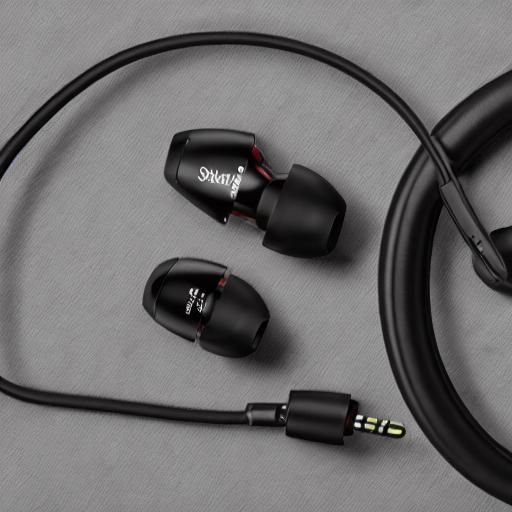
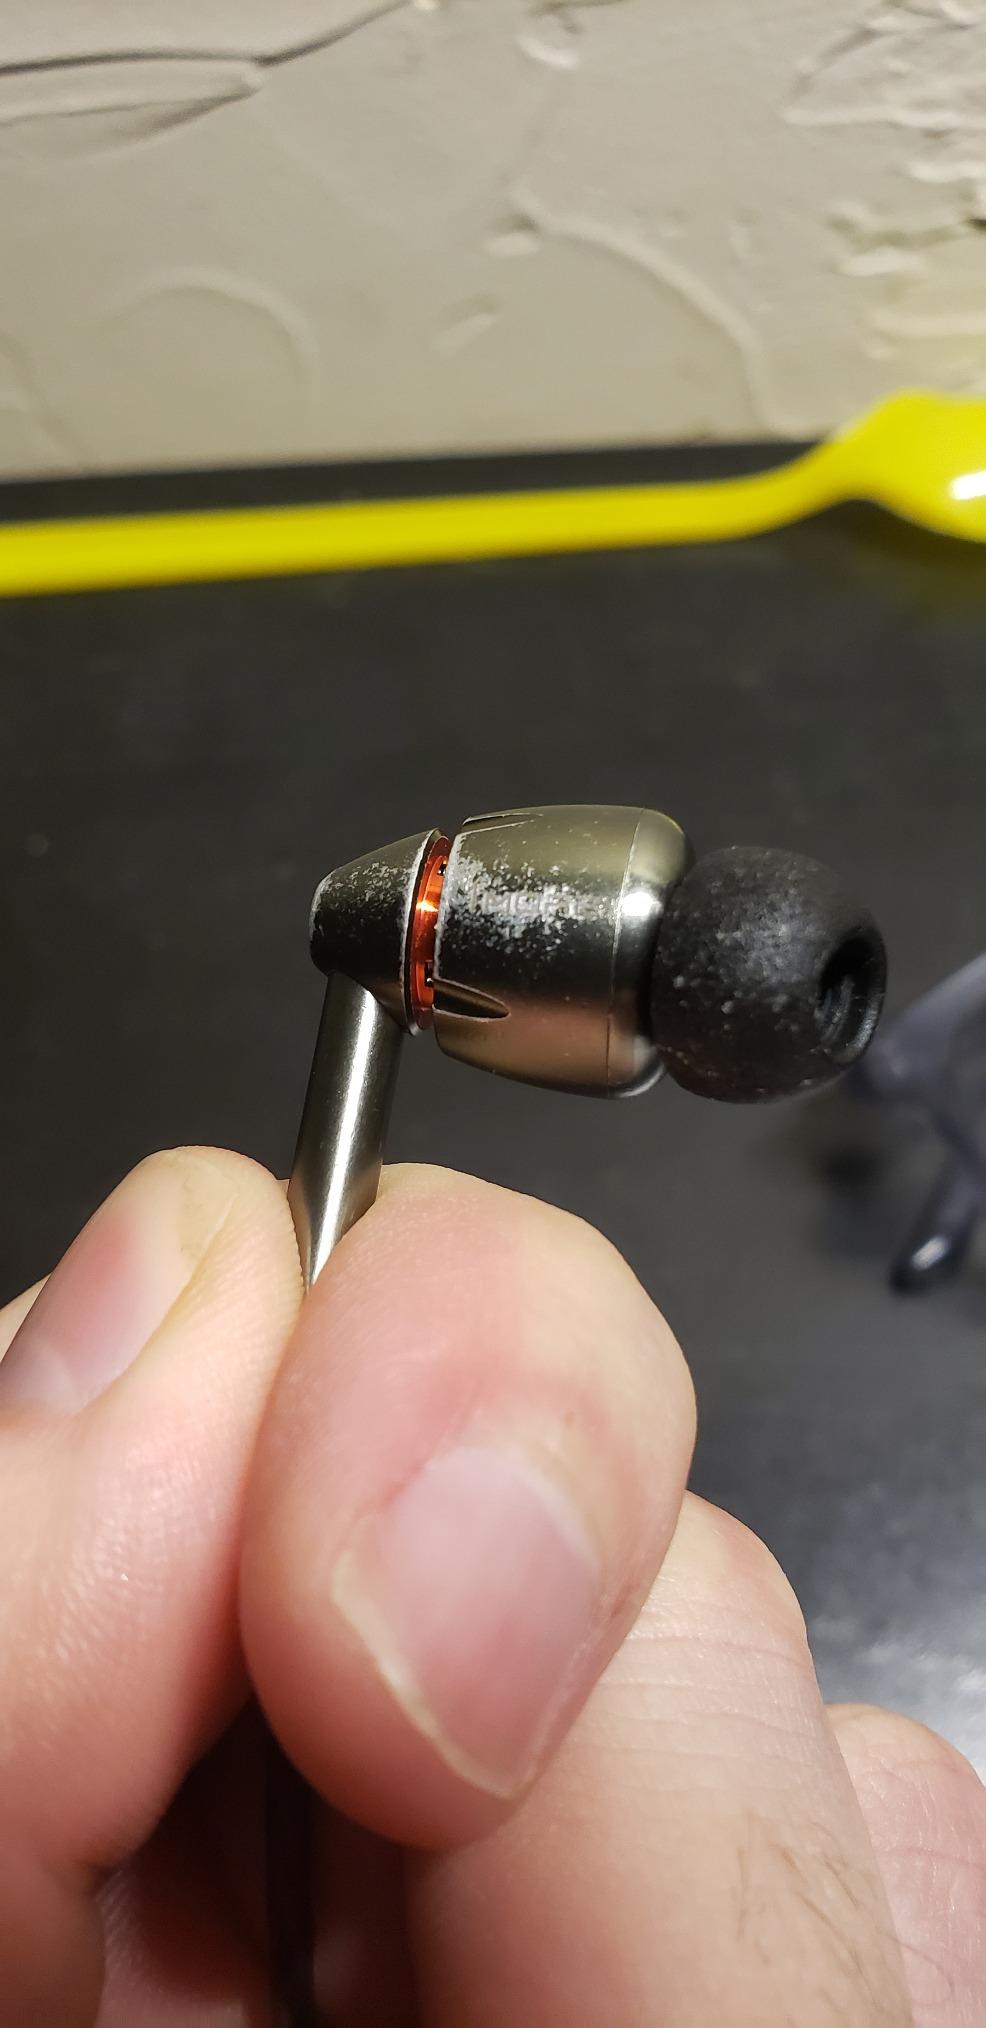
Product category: headphones
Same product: no